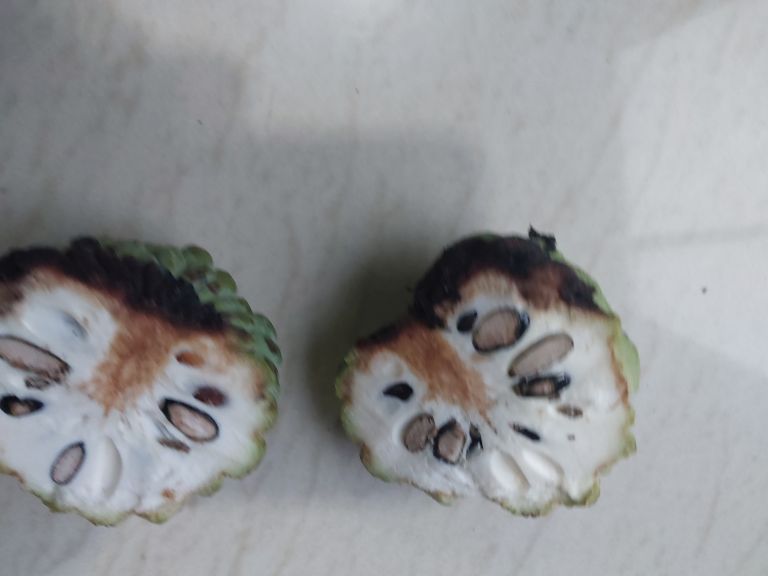
Disease label: Diplodia Rot